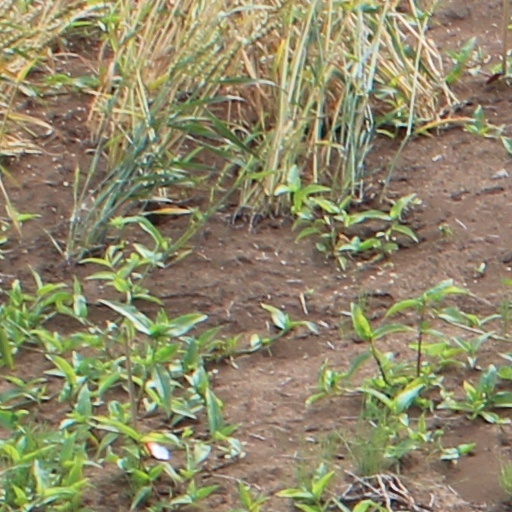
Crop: wheat